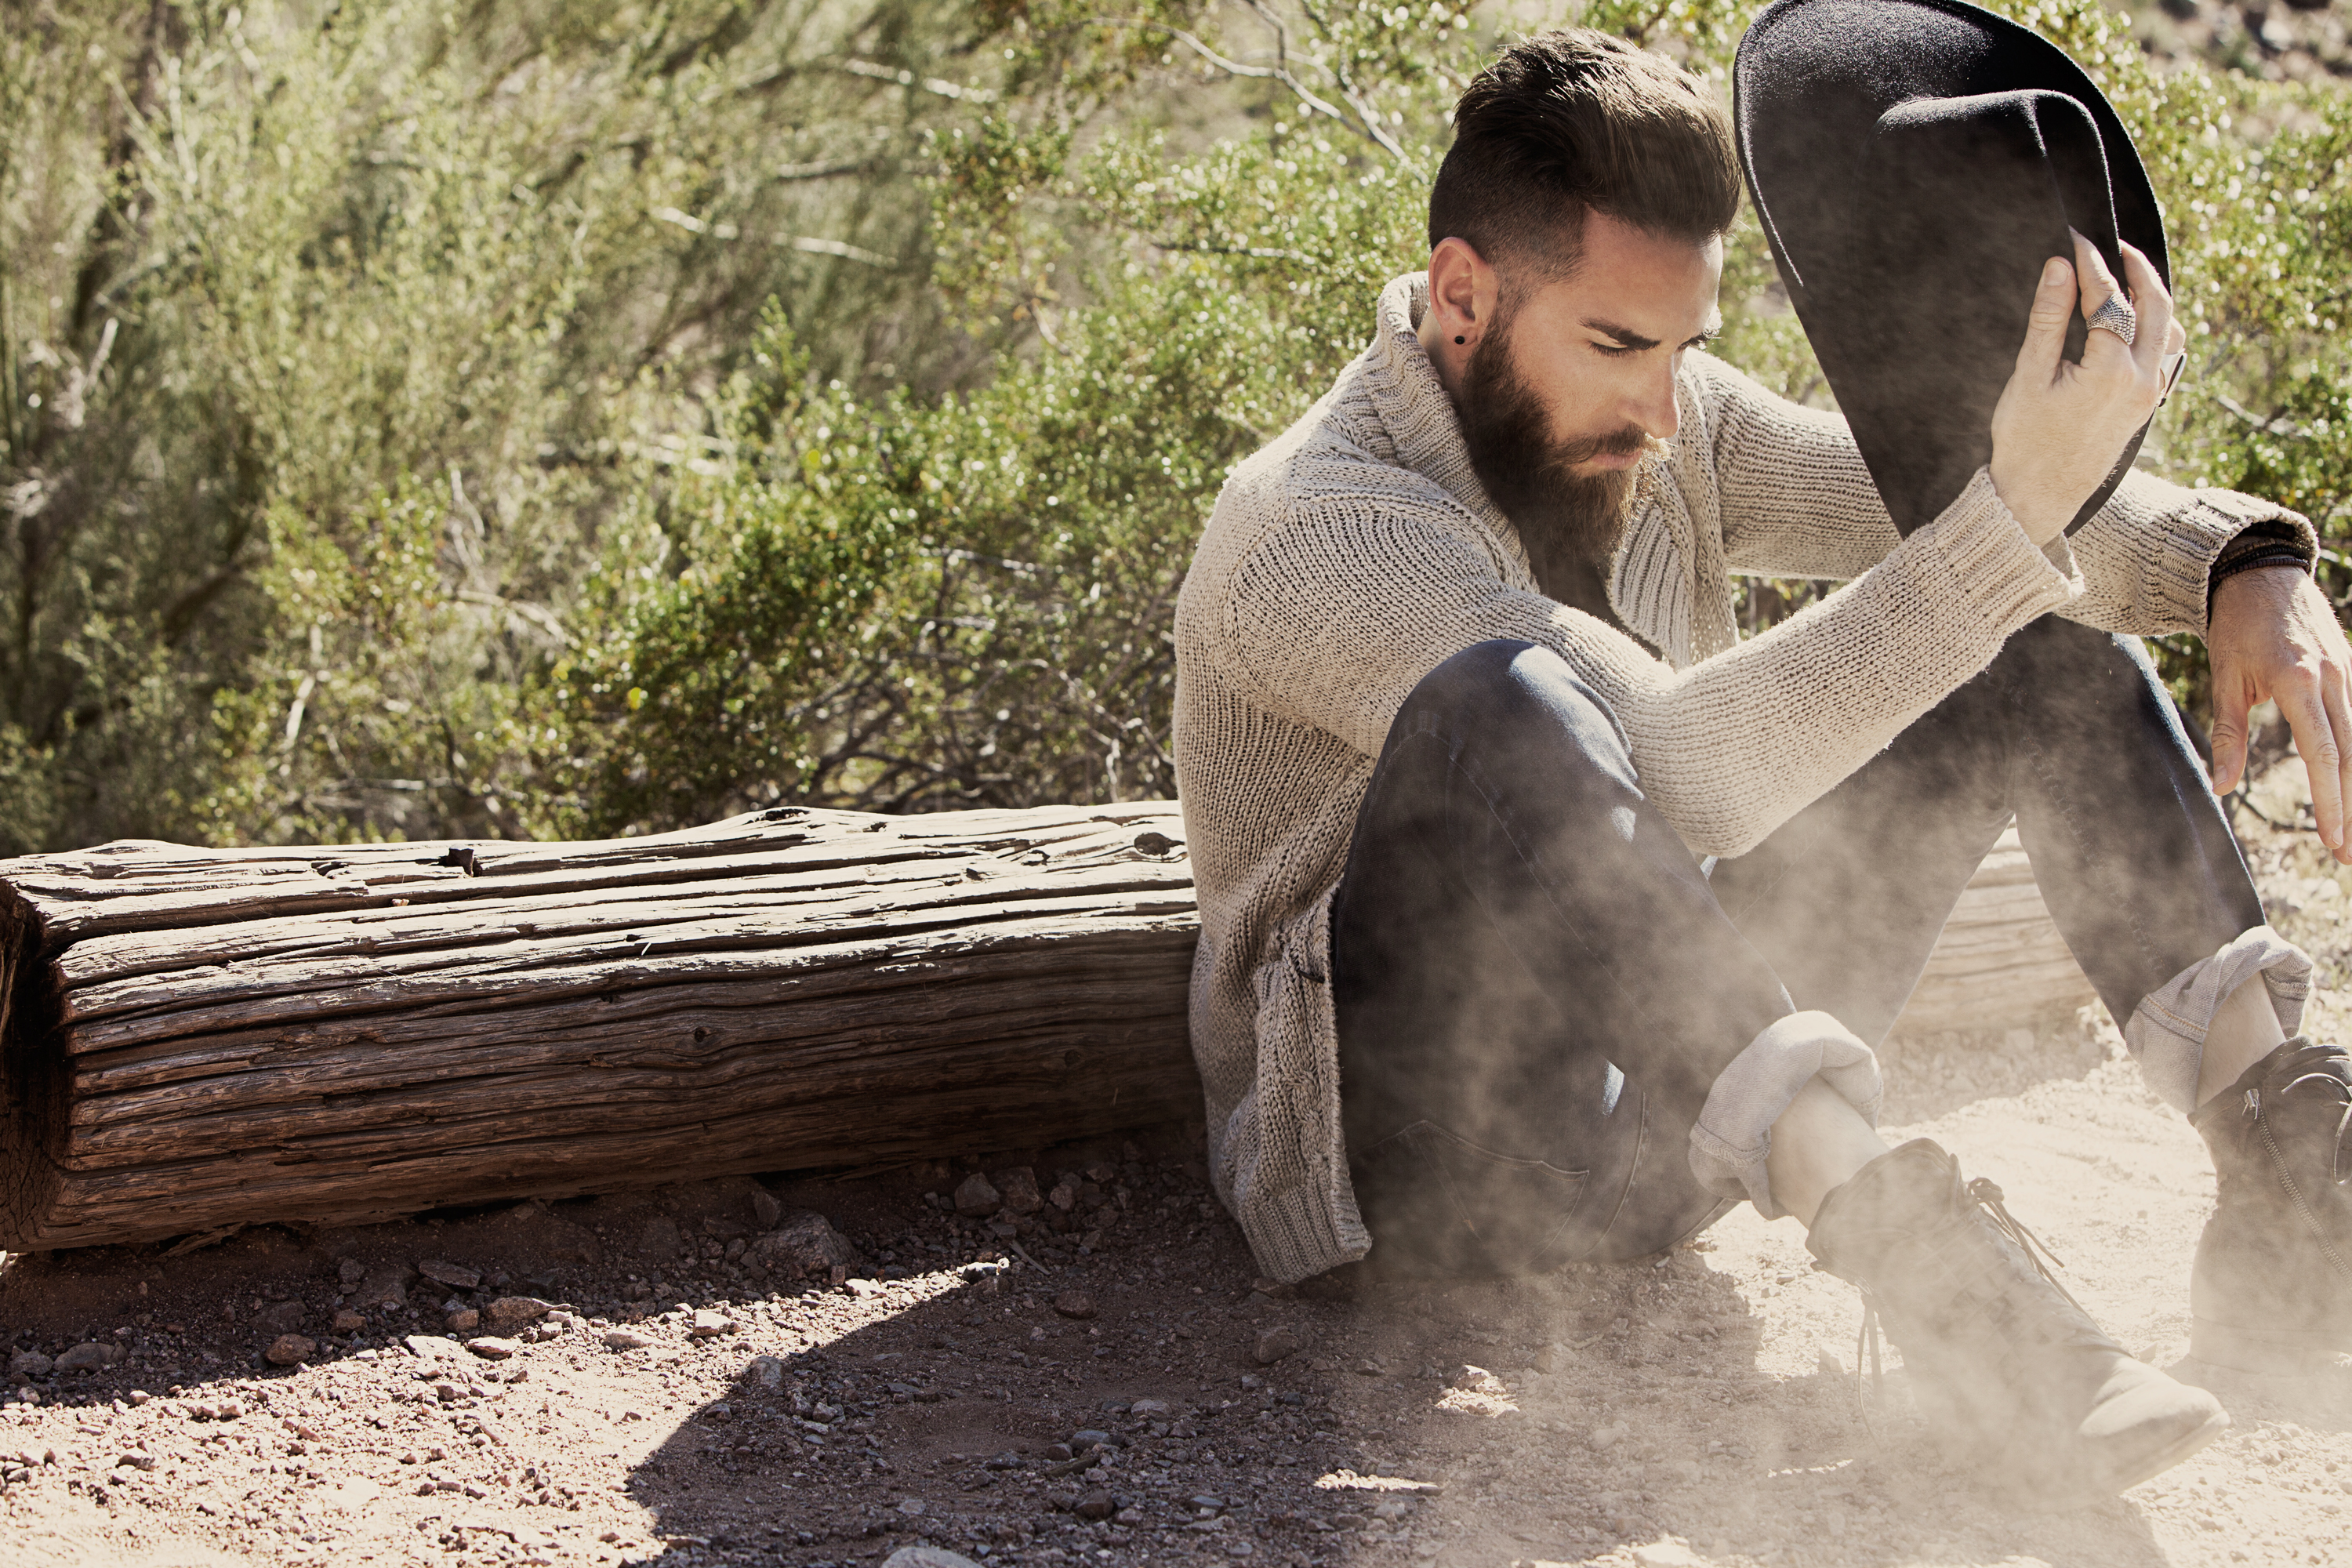
man, person, people, male, log, mud, sitting, dust, hat, caucasian, temple, photograph